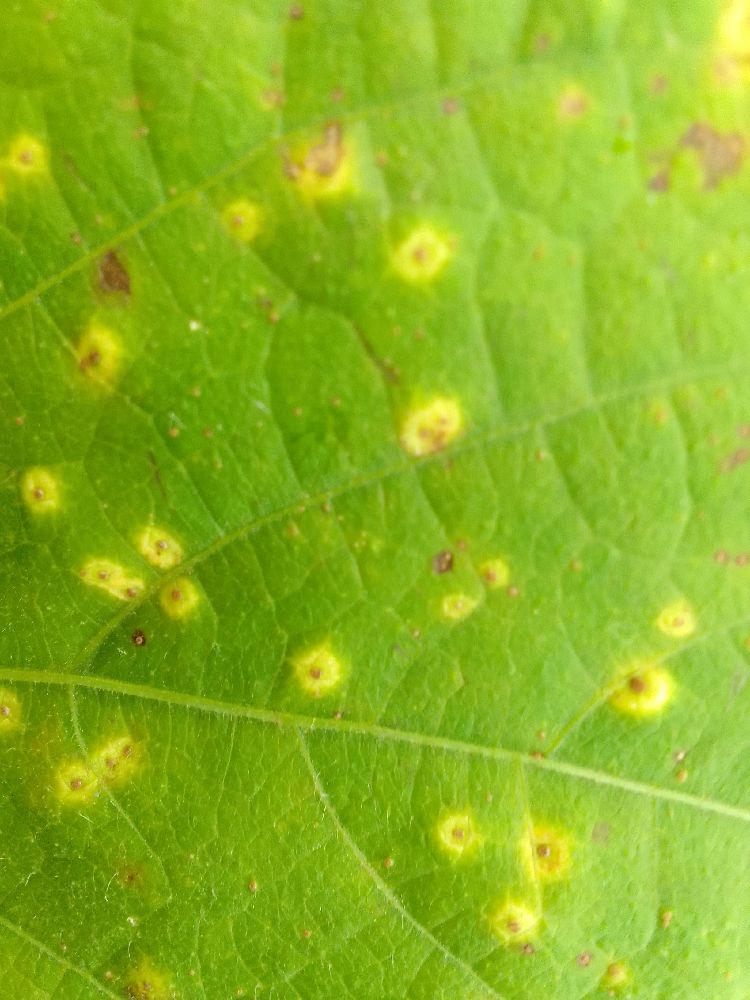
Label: rust